Uelversheim

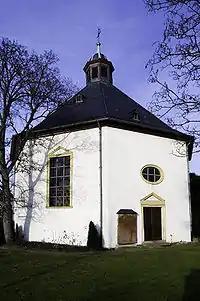
The Evangelical church from the southwest

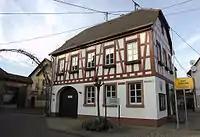
Town Hall

Uelversheim is an "Ortsgemeinde" – a municipality belonging to a "Verbandsgemeinde", a kind of collective municipality – in the Mainz-Bingen district in Rhineland-Palatinate, Germany.